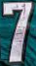
Number: 7